Donald Trump and handshakes

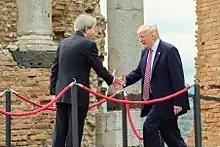
Paolo Gentiloni during the 43rd G7 summit, May 26, 2017

CNN performed a second-by-second analysis of Trump's Bastille Day handshake with Macron. CNN editor-at-large Chris Cillizza wrote, "President Donald Trump added to the growing lore of his handshakes with world leaders on Friday in France when he and French president Emmanuel Macron spent 29 seconds in a shake that turned into something much, much more." "The Guardian" journalist Peter Collett commented, "Another way Trump reminds people of his superior status is by patting them on the arm or back during or after the handshake, and if the other person is so bold as to pat him back, he trumps them by producing an additional, terminal pat." Collett's fellow reporter at "The Guardian", Moustafa Bayoumi wrote, "it really is beginning to look like you can read Donald Trump's foreign policy by the bizarre ways that he shakes the hands of foreign leaders." "National Review" journalist Noah Daponte-Smith commented, "the handshake between President Trump, visiting Paris for the occasion, and Emmanuel Macron, the recently elected French president. Trump has already achieved notoriety for his awkward handshakes, but this one is truly something to behold."